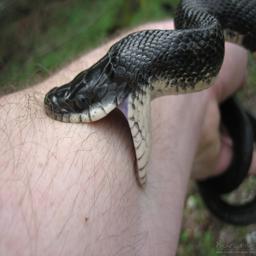
Animal: snakes